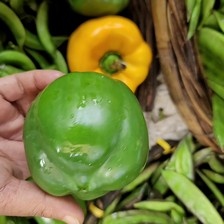
Label: capsicum